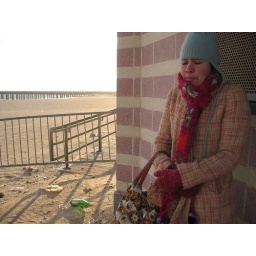
On the beach at Coney Island as the wind whipped sand around